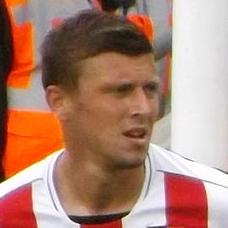
Age: 31